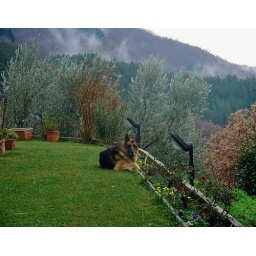
My dog Dick in front of my house